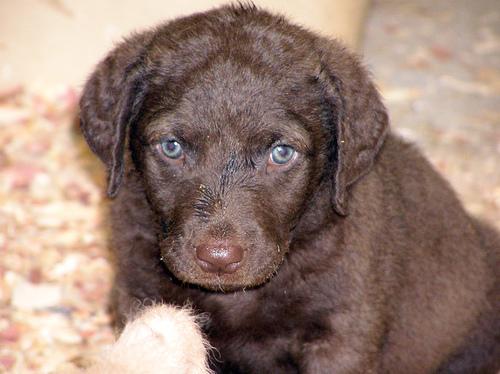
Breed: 215-n000075-Chesapeake_Bay_retriever